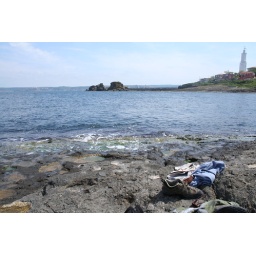
swimming in the black sea